Recondo

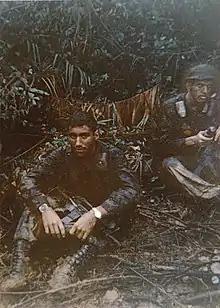
Recondo School trained men for the harsh rigors of long-range patrolling.

The United States Army sent many of their officers and senior non-commissioned officers to the eight-week Ranger School. However, since not every unit leader could be sent to the course, Ranger School graduates were expected to train their platoon or squad members in Ranger tactics. Thus, when it was suggested to General Westmoreland that some of the 101st Airborne's Ranger trained personnel start a school for the entire division in Ranger tactics, Westmoreland recommended that Major Lewis Millett command the school. The name chosen was "Recondo" for Reconnaissance Commando.